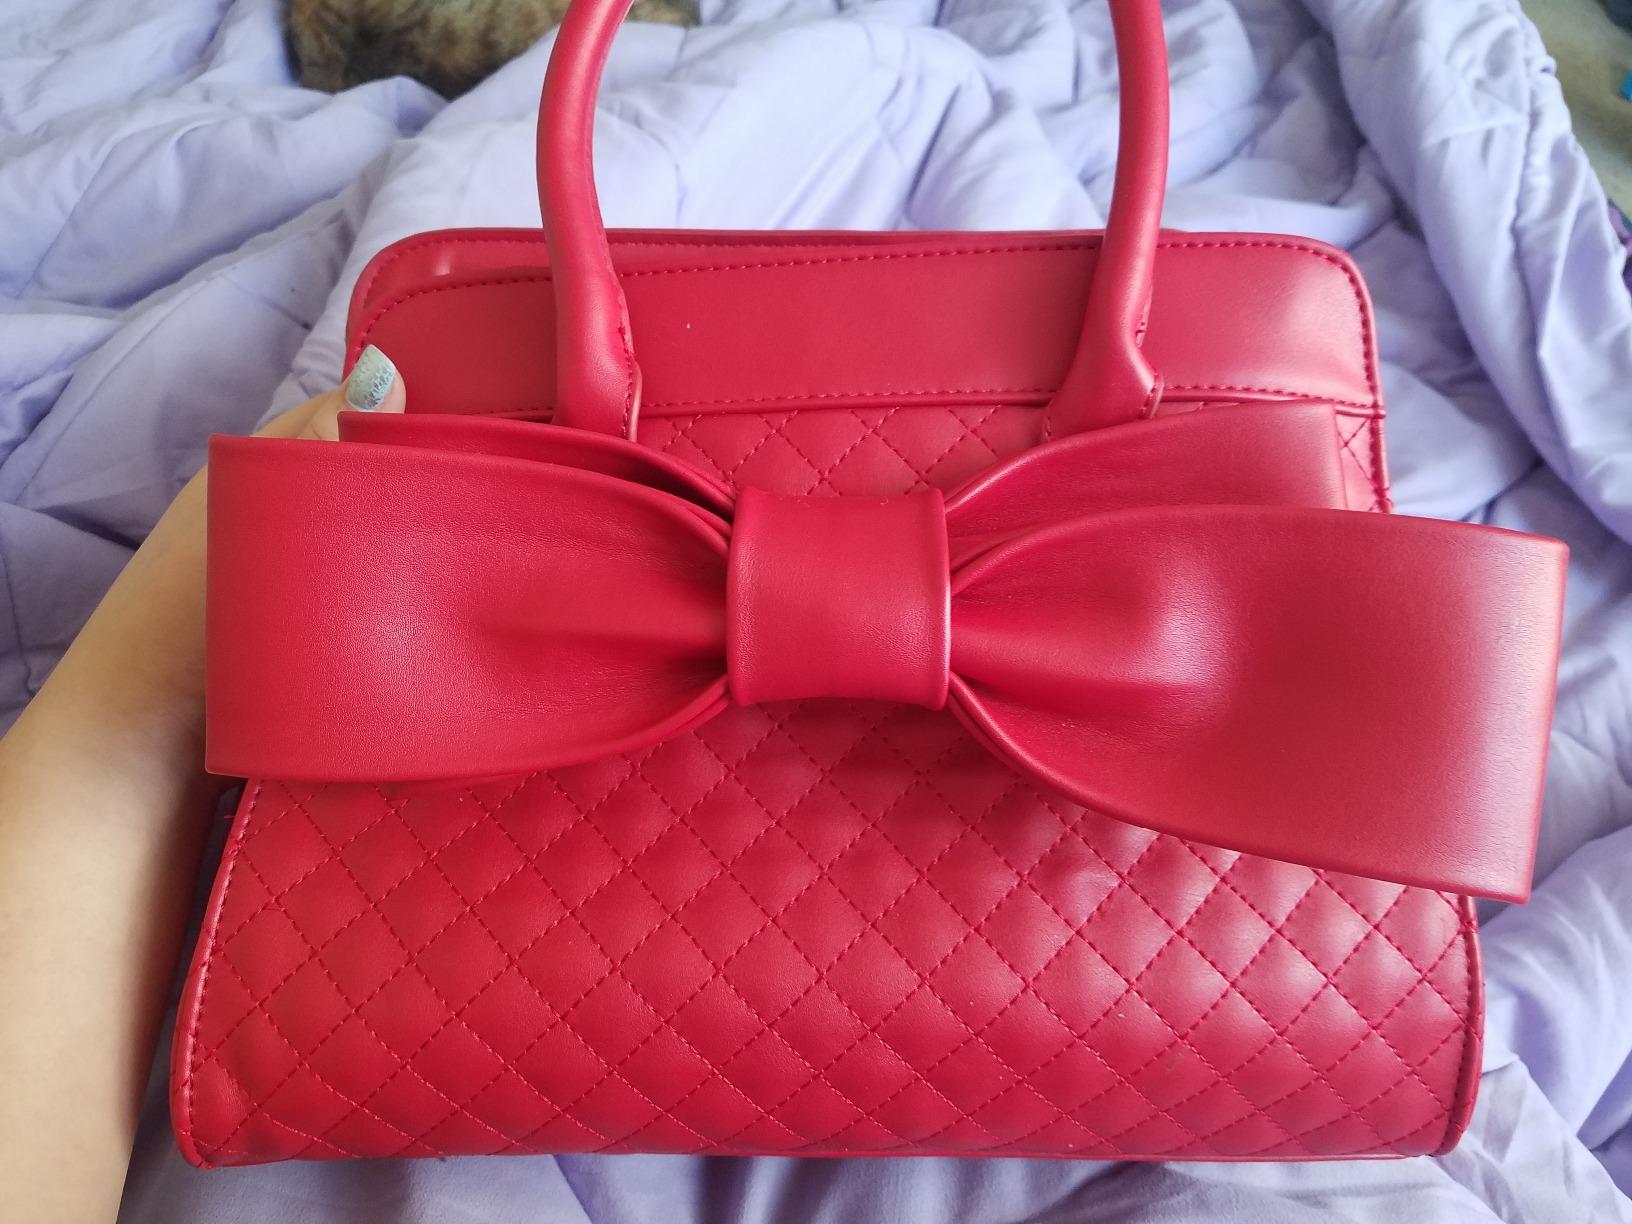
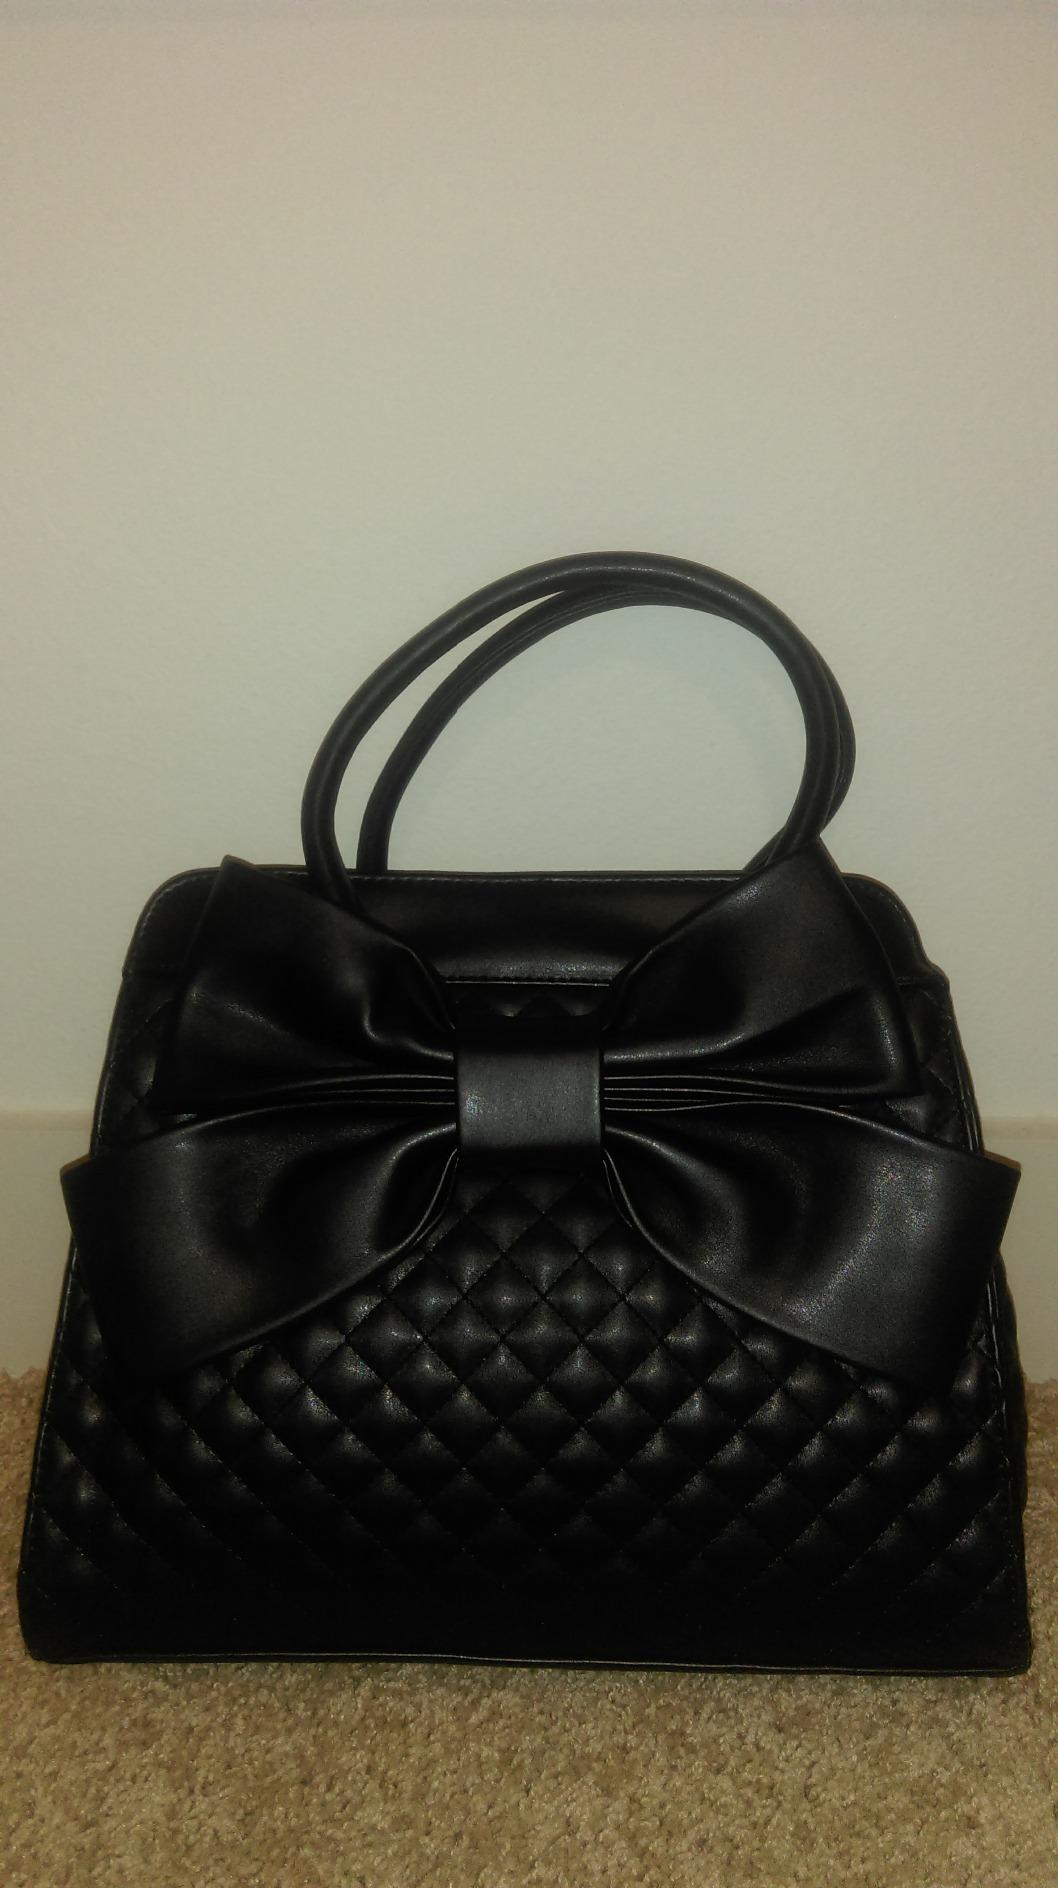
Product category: accessories_handbag
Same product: no